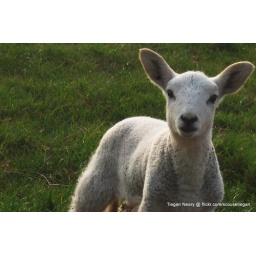
I spotted these lambs in a field near Usk, South Wales.